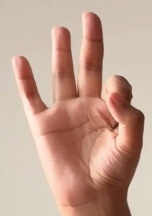
ASL sign: 9